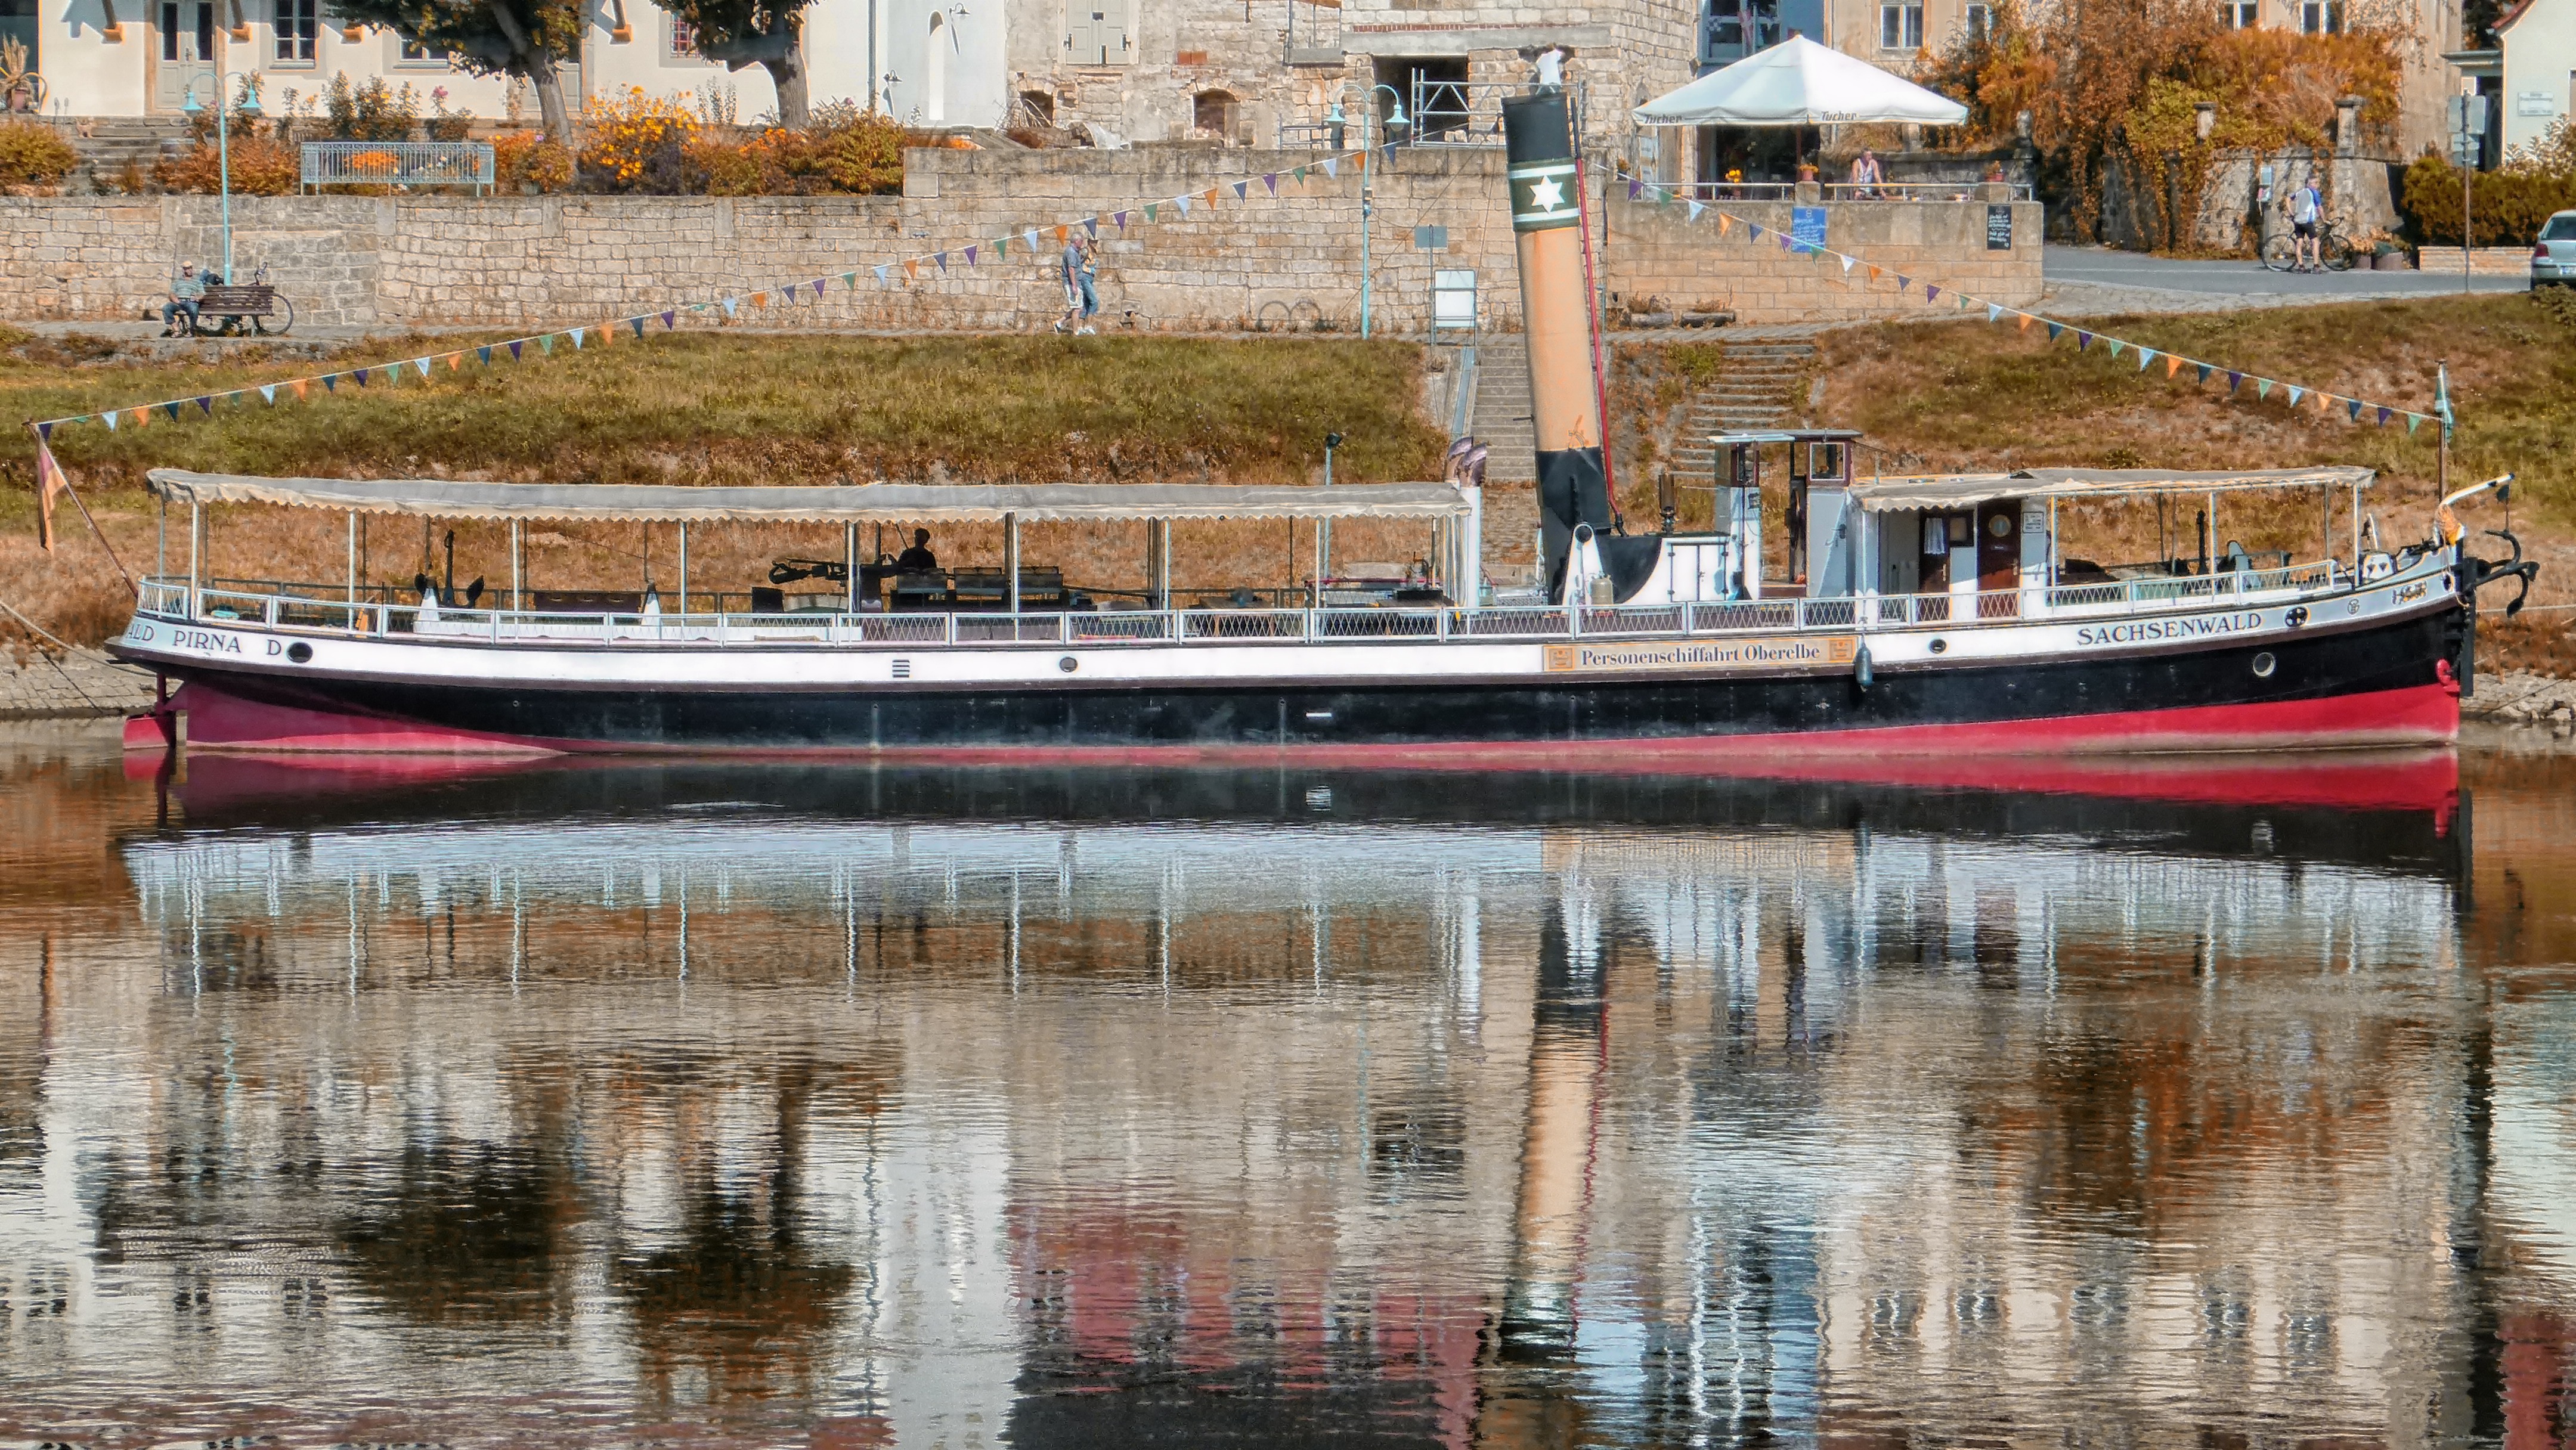
sea, water, boat, fall, river, canal, ship, reflection, vehicle, autumn, harbor, sightseeing, waterway, hdr, reflections, germany, channel, tugboat, watercraft, fishing vessel